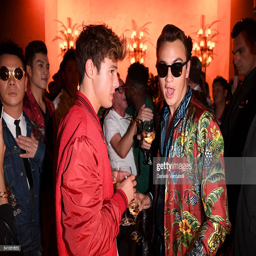
man and actor attend fashion business show during ss17 .